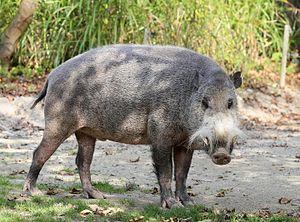
Sus barbatus, appelé sanglier à barbe ou sanglier à moustaches, est une espèce de mammifères de la famille des Suidae.